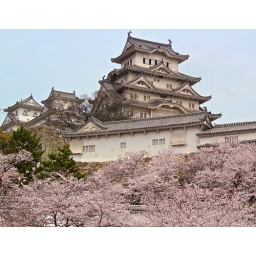
Himeji castle over the Sakura trees